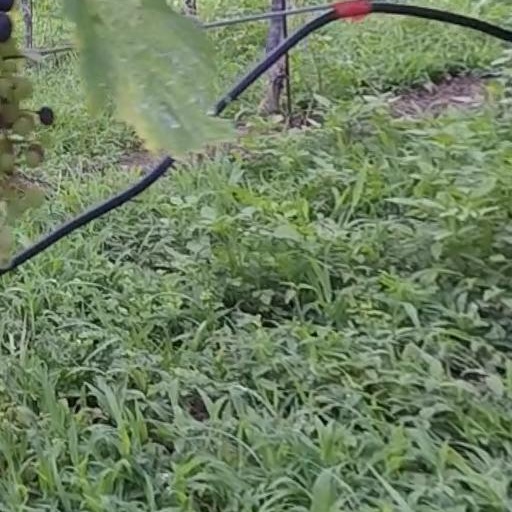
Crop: grape